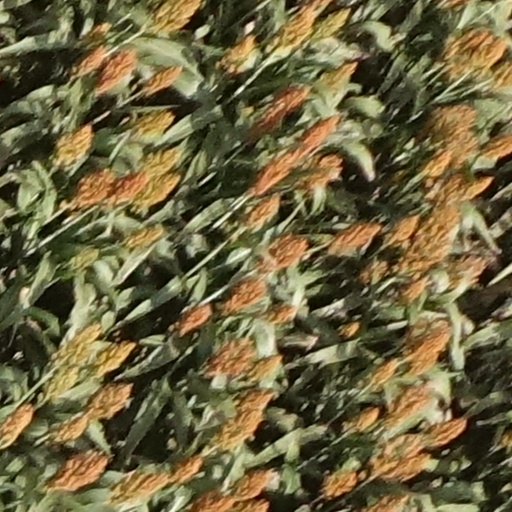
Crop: sorghum